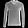
Label: Pullover